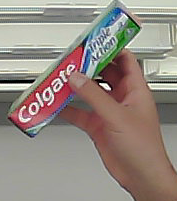
Product: colgate_toothpaste